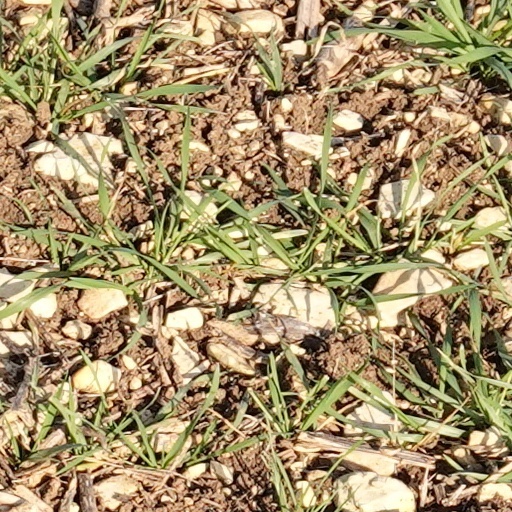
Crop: wheat